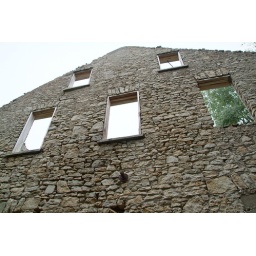
end wall of roofless building in Elora ON